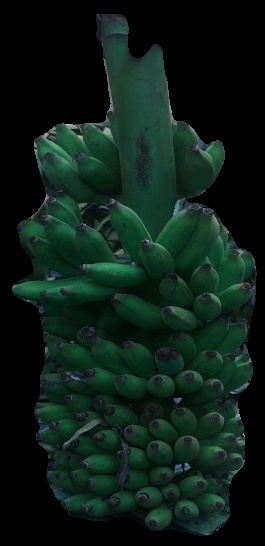
Variety: elakki-bale
Grade: grade1